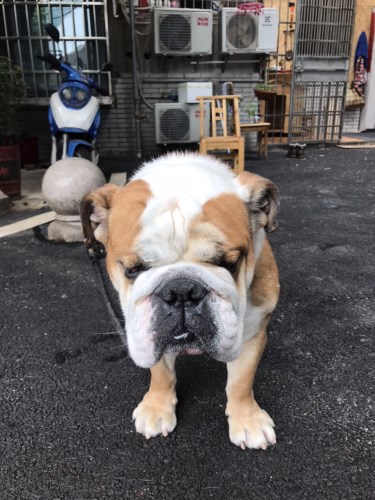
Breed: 1121-n000002-French_bulldog